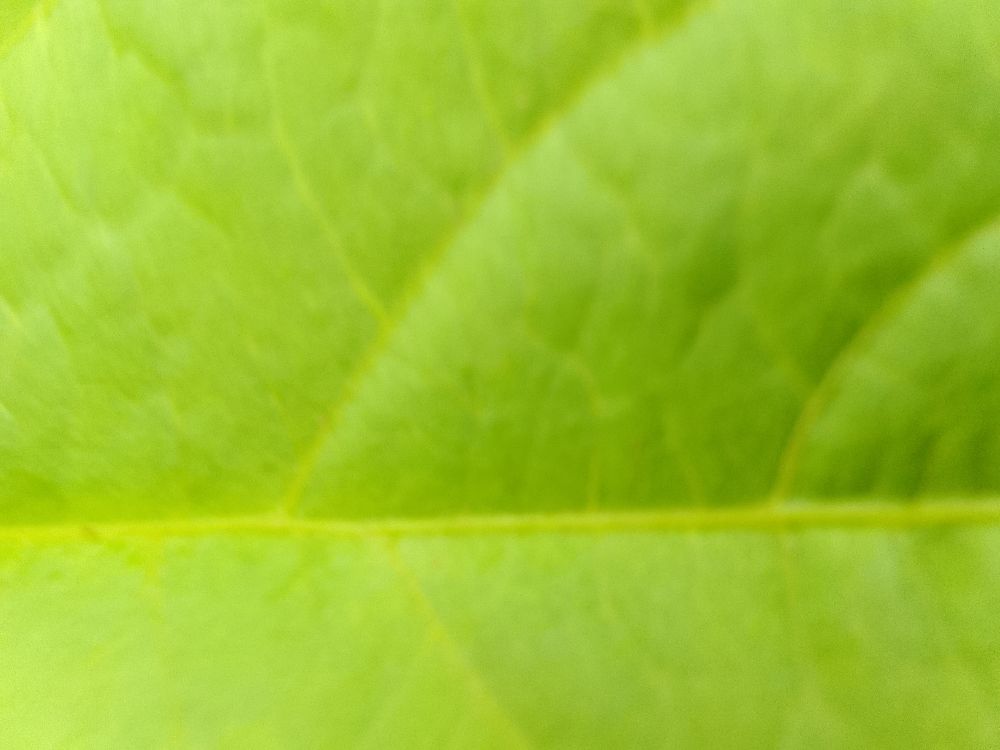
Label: healthy